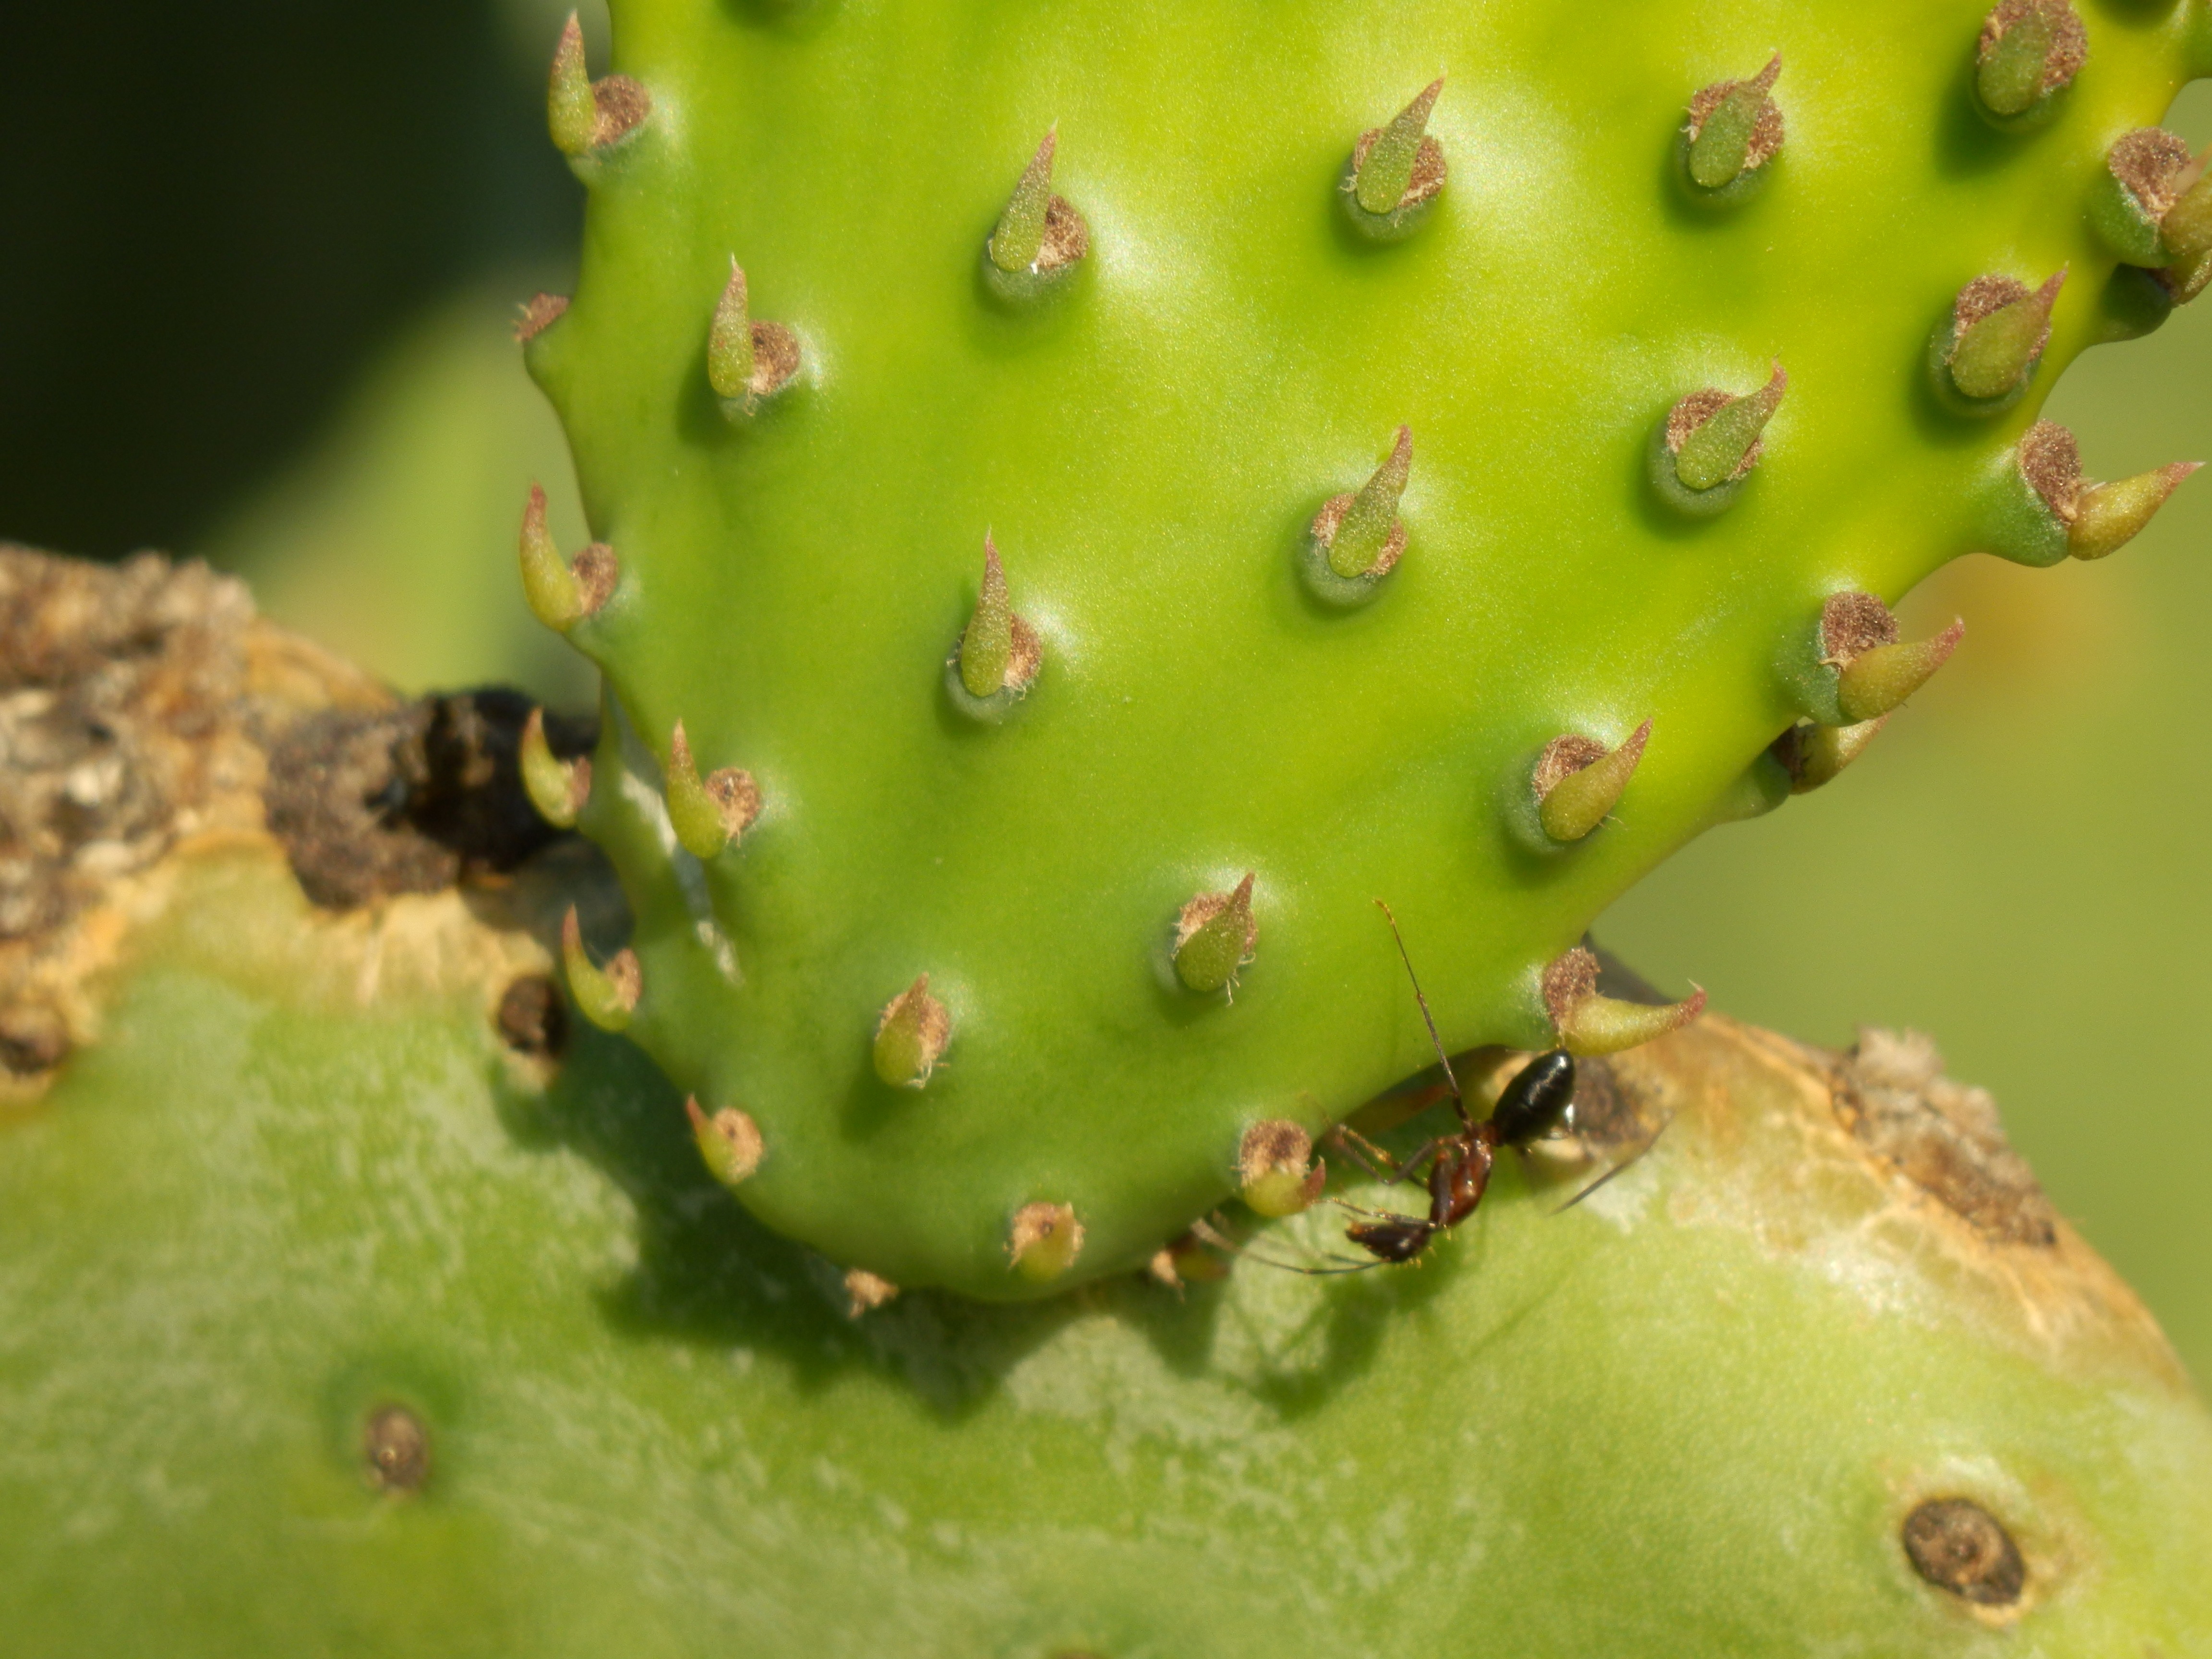
nature, prickly, cactus, plant, leaf, flower, food, green, produce, botany, flora, fauna, close up, flower garden, thin, macro photography, ornamental plant, flowering plant, prickly pear, plant stem, land plant, thorns spines and prickles, nopal, barbary fig